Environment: real
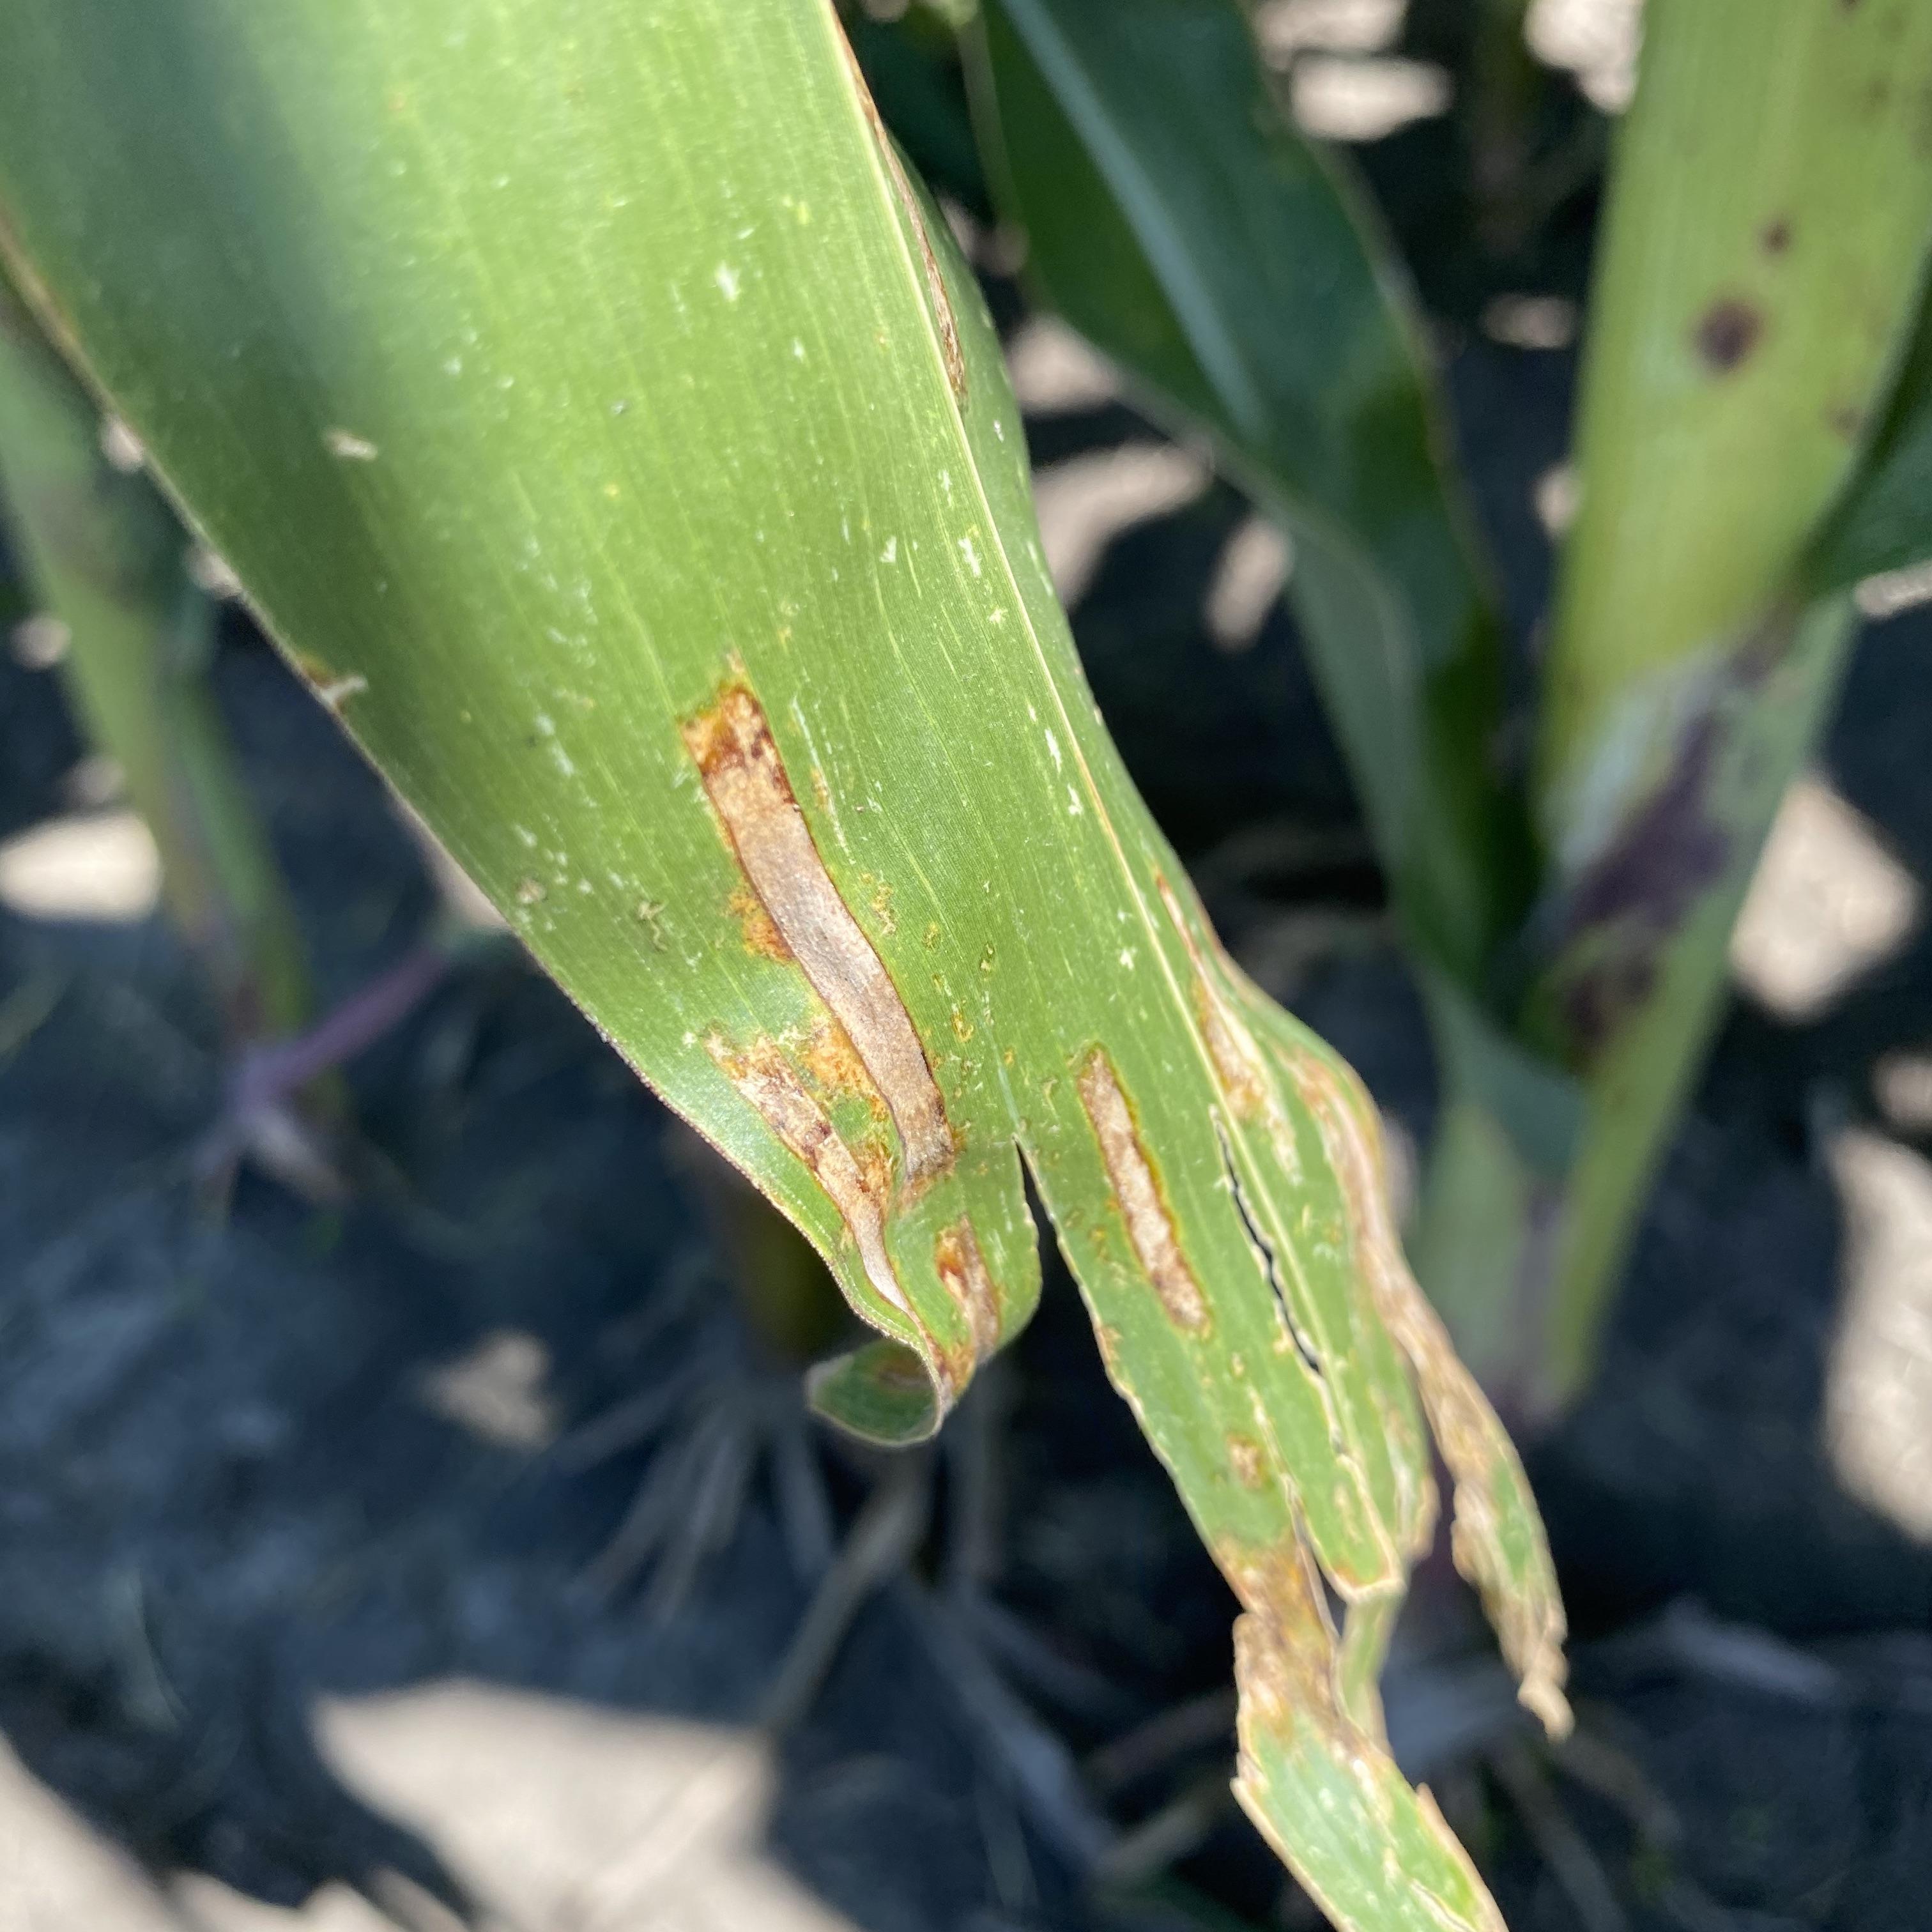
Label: gray_leaf_spot